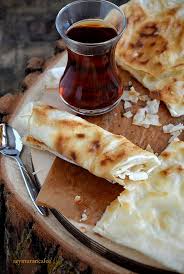
Yemek: gozleme